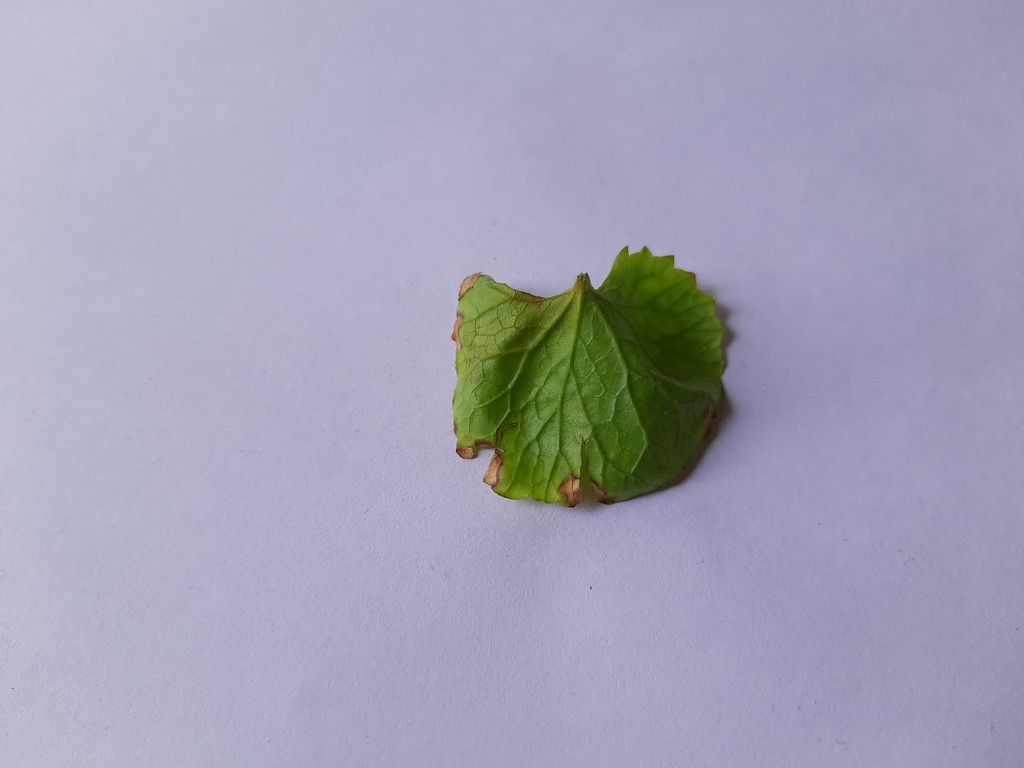
Label: Unhealthy